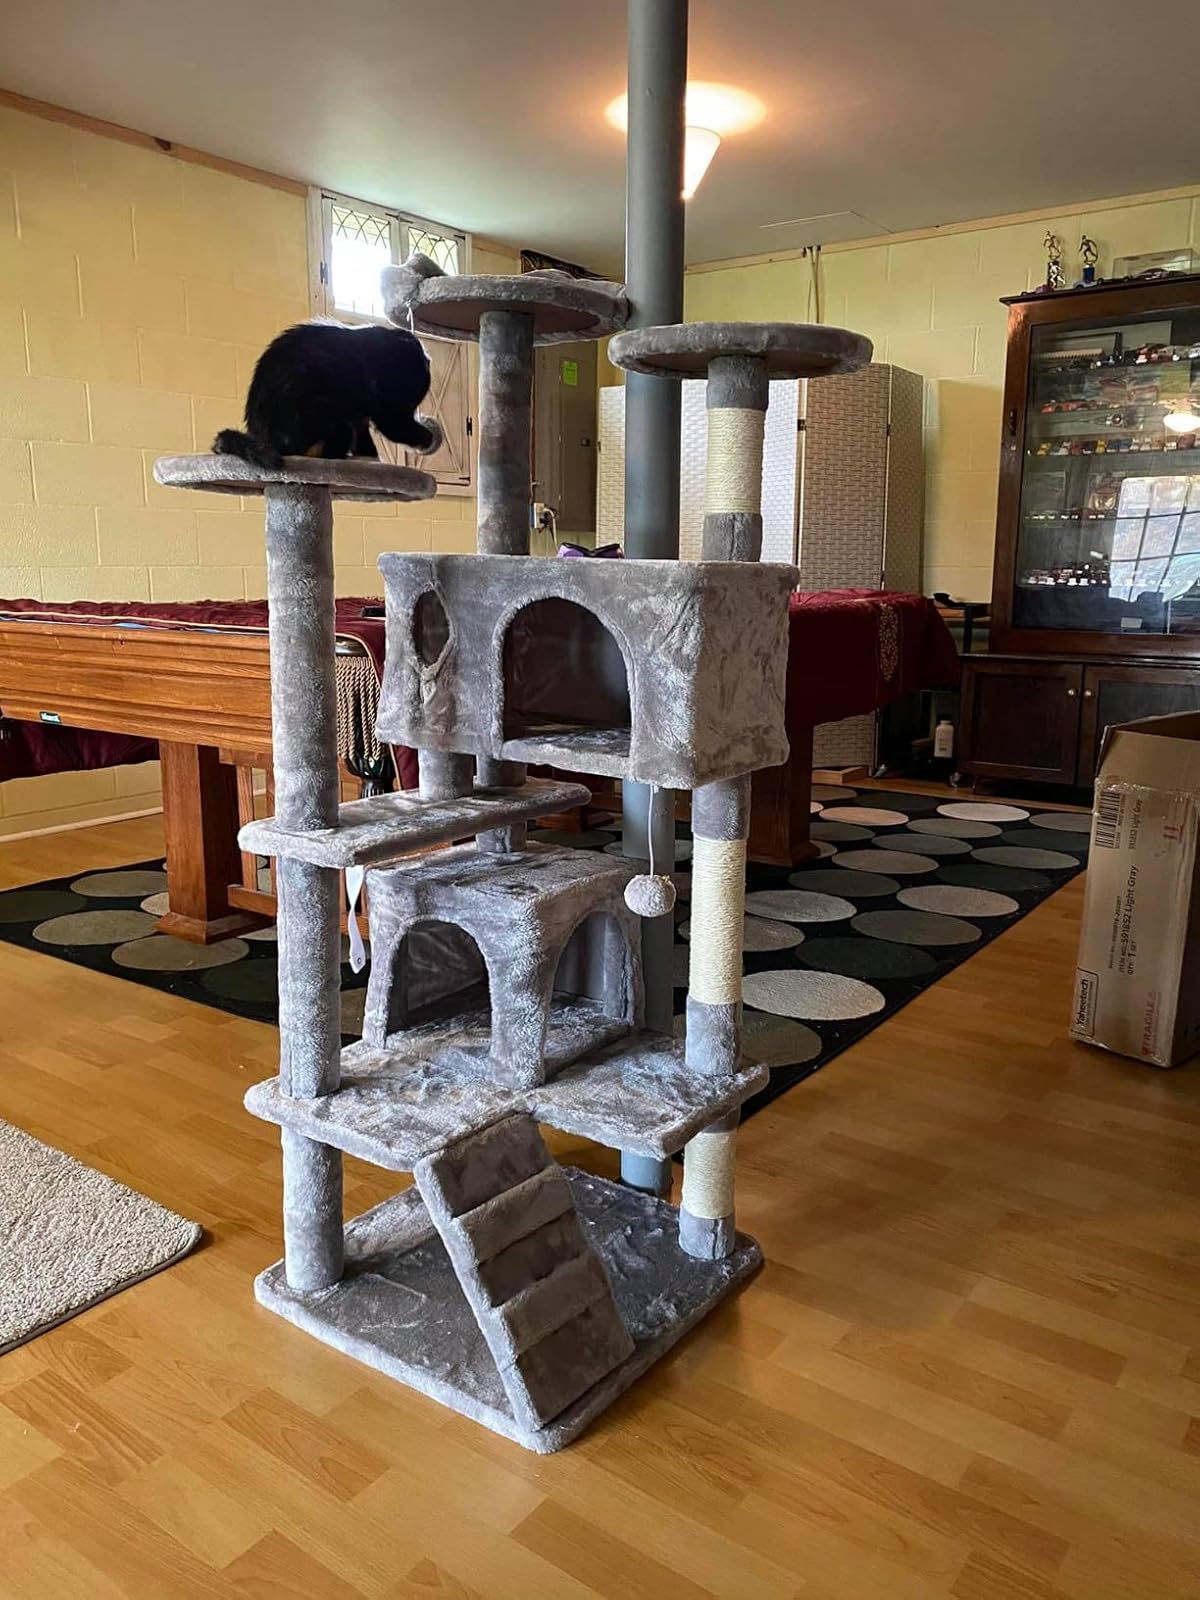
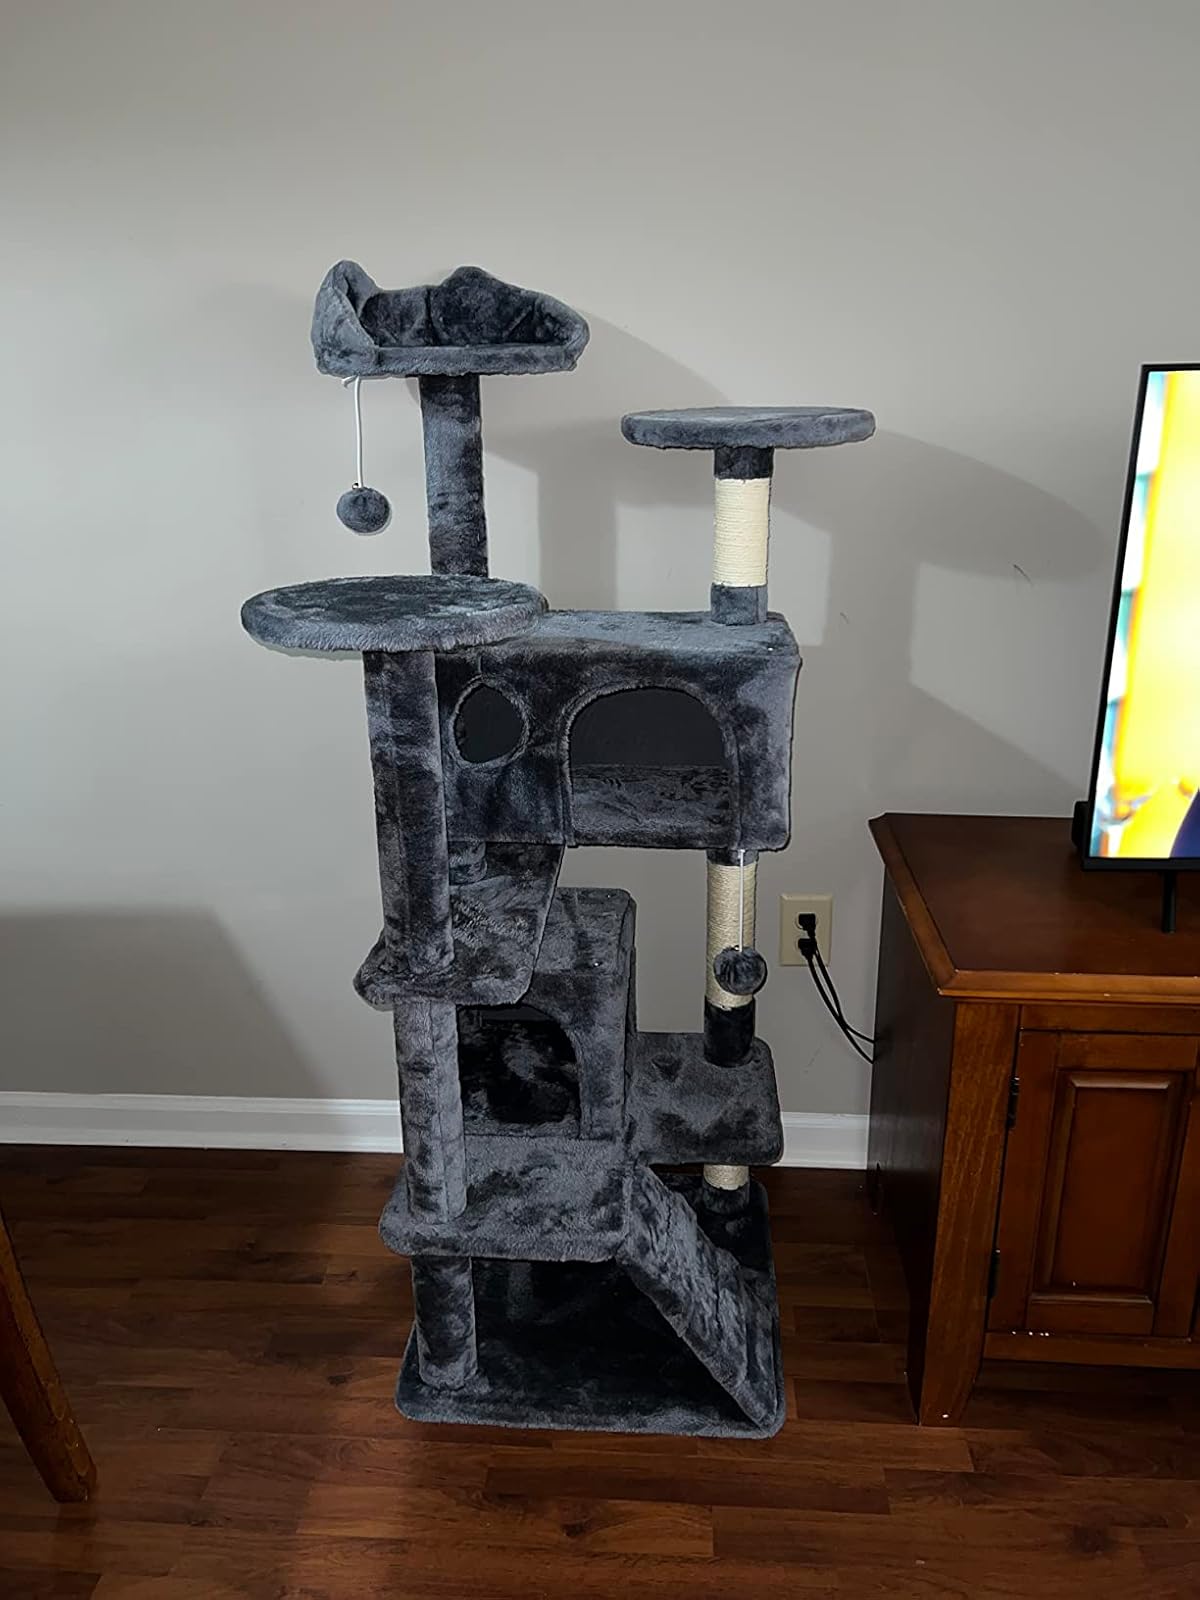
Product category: items_cat tree
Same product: yes